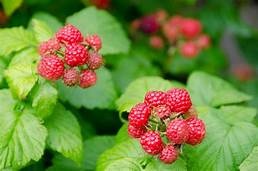
Label: raspberry